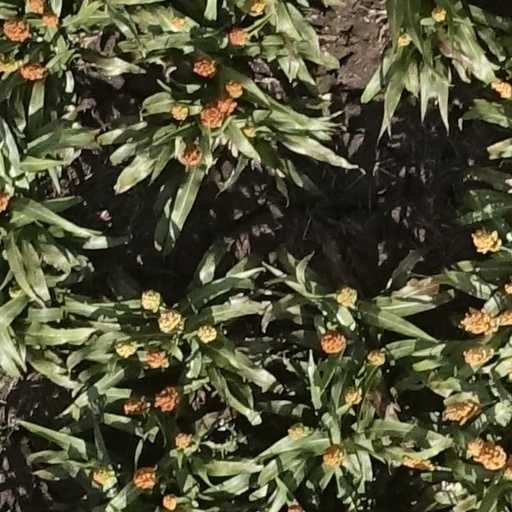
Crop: sorghum